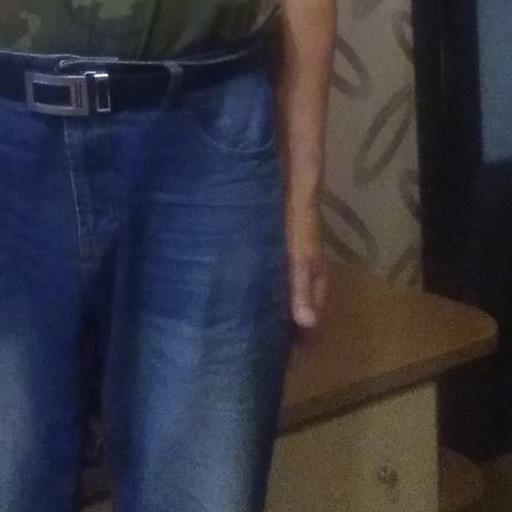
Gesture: no_gesture